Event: Nepal Earthquake
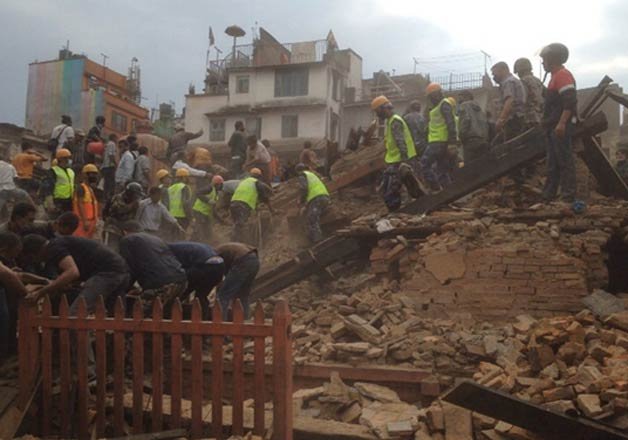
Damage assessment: damage